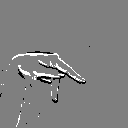
ASL letter: p